Hensbarrow

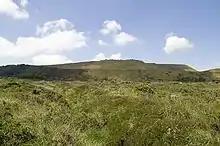
Hensbarrow Downs

Hensbarrow is a natural region in the county of Cornwall, England, UK, that has been recognized as National Character Area 154 by Natural England.